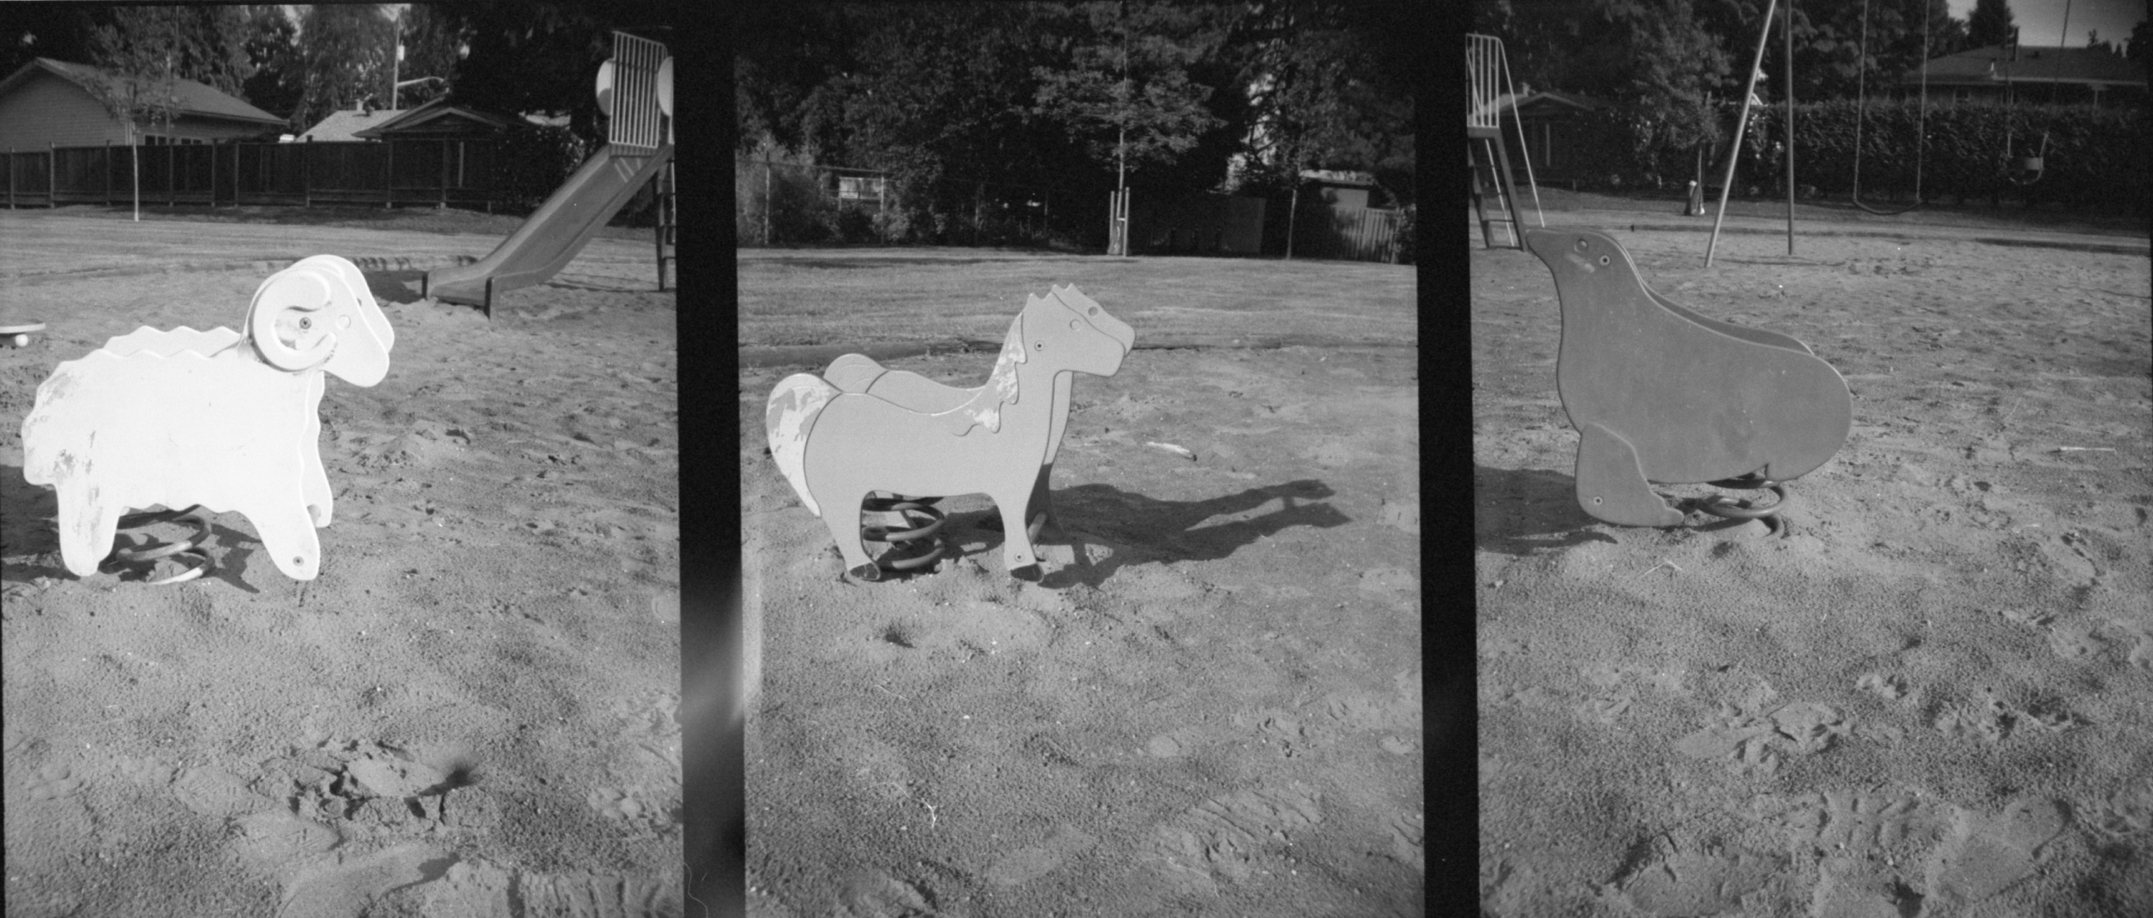
sand, snow, winter, black and white, white, photography, horse, sheep, park, black, monochrome, seal, playground, photograph, triptych, image, ram, agat18k, kodakbw400cn, halfframe, monochrome photography